Abu al-Qasim al-Khoei

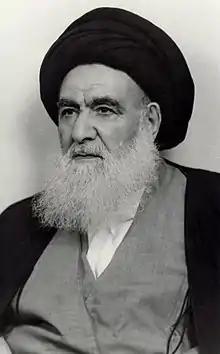
Abu al-Qasim al-Khoei in his office at Najaf, 1970's

Grand Ayatollah Sayyid Abu al-Qasim al-Musawi al-Khoei November 19, 1899 – August 8, 1992) was an Iranian-Iraqi Shia marja'. Khoei is considered one of the most influential twelver scholars.